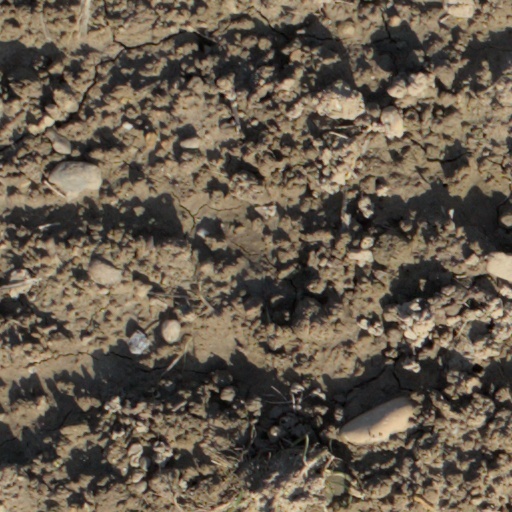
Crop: wheat